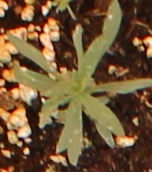
Label: Kochia